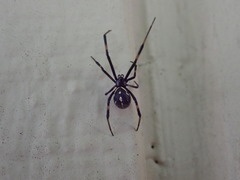
Species: Lactrodectus_hesperus